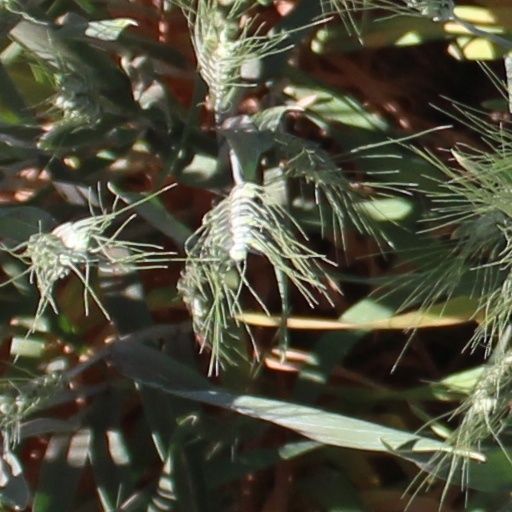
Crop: wheat